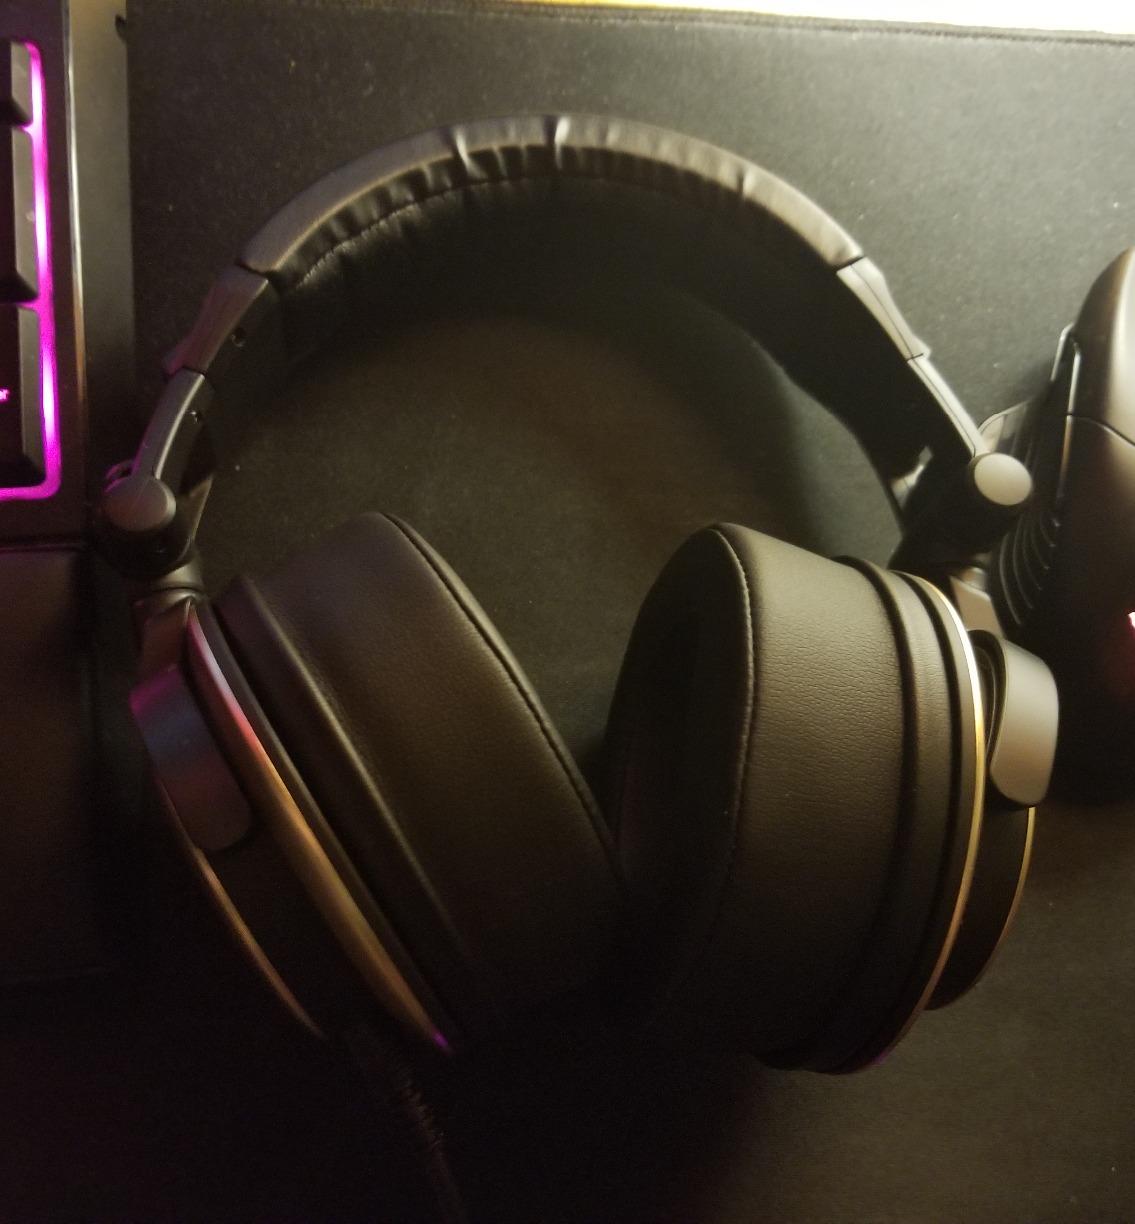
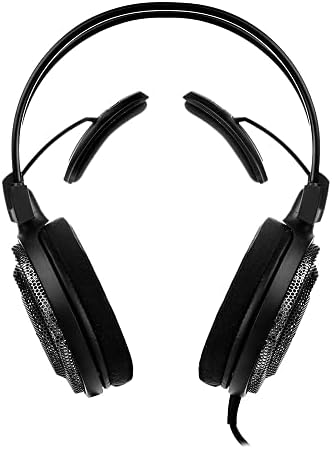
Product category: headphones
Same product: no